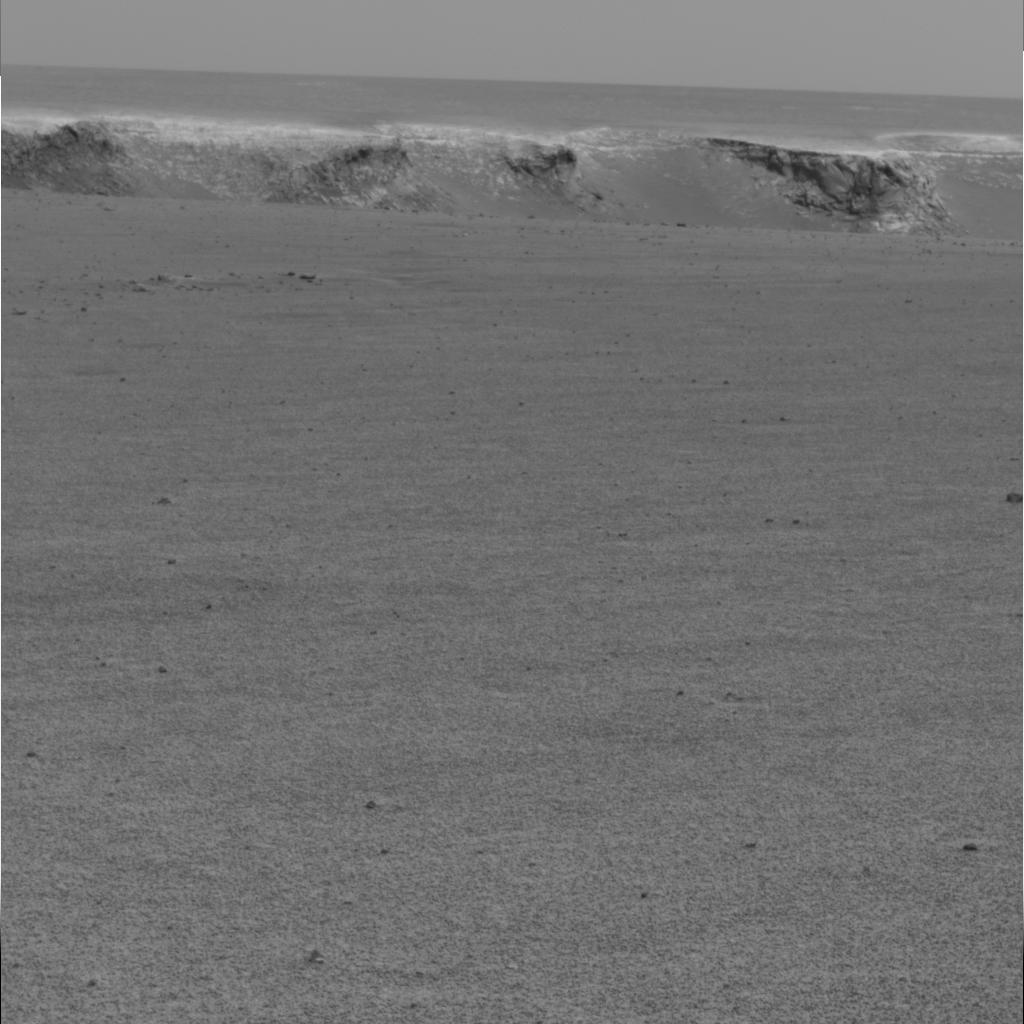
Surface features visible: Rock Outcrops, Soil, Spherules, Distant Vista, Sky